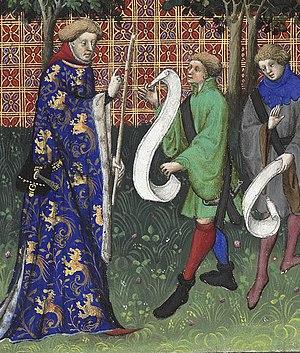
Fébus enseignant aux veneurs, page 51 v du Livre de la Chasse.
Le château de Pau est un château défensif et de plaisance situé à Pau, chef-lieu du département français des Pyrénées-Atlantiques en région Nouvelle-Aquitaine. Sa construction s'étale du XIIᵉ au XIXᵉ siècle et il est classé monument historique en 1840. Il accueille depuis 1927 le musée national du château de Pau, consacré à la mémoire et au règne du roi de France et de Navarre Henri IV, né en 1553 au château.
Gaston III de Foix-Béarn dit Fébus est un prince pyrénéen, écrivain et poète en langue d'oc et française, né le 30 avril 1331 à Orthez et mort le 1ᵉʳ août 1391 à L'Hôpital-d'Orion.
Le béarnais désigne l'ensemble des parlers occitano-romans du Béarn.